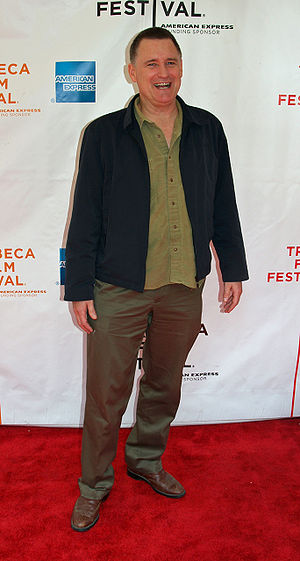
Bill Pullman
Pullman ved Tribeca Film Festival i april 2007
William James "Bill" Pullman er en amerikansk film-, tv- og teaterskuespiller.